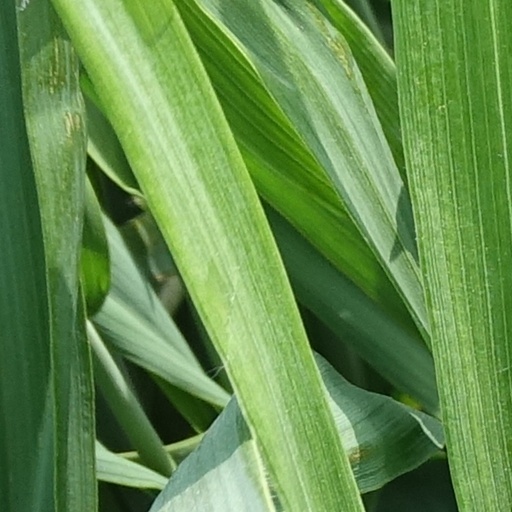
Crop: wheat